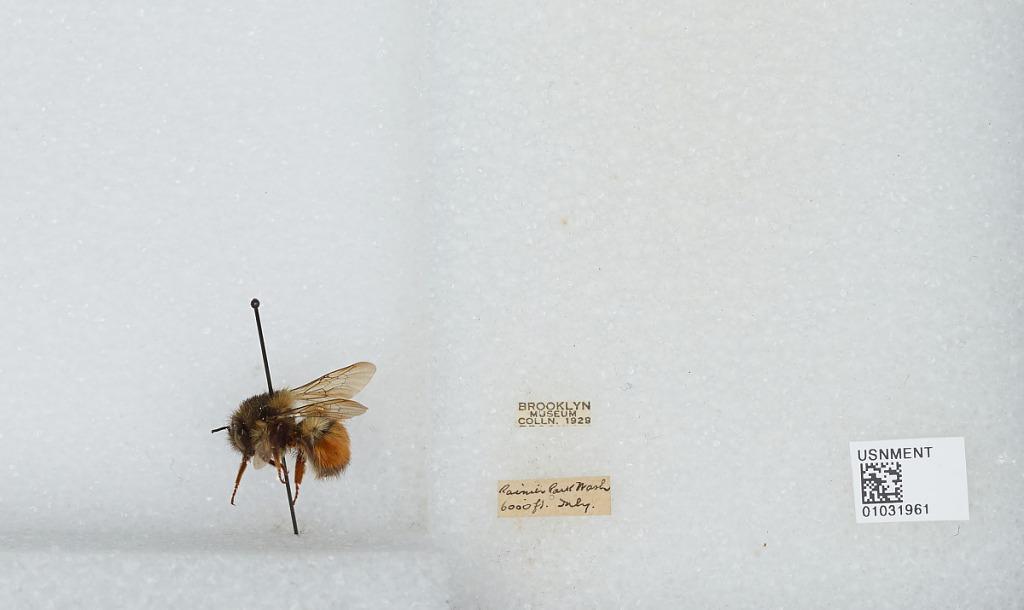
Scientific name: Bombus (Pyrobombus) melanopygus Nylander
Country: United States
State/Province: Washington
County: Pierce
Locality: Rainier Park
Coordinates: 46.85, -121.75